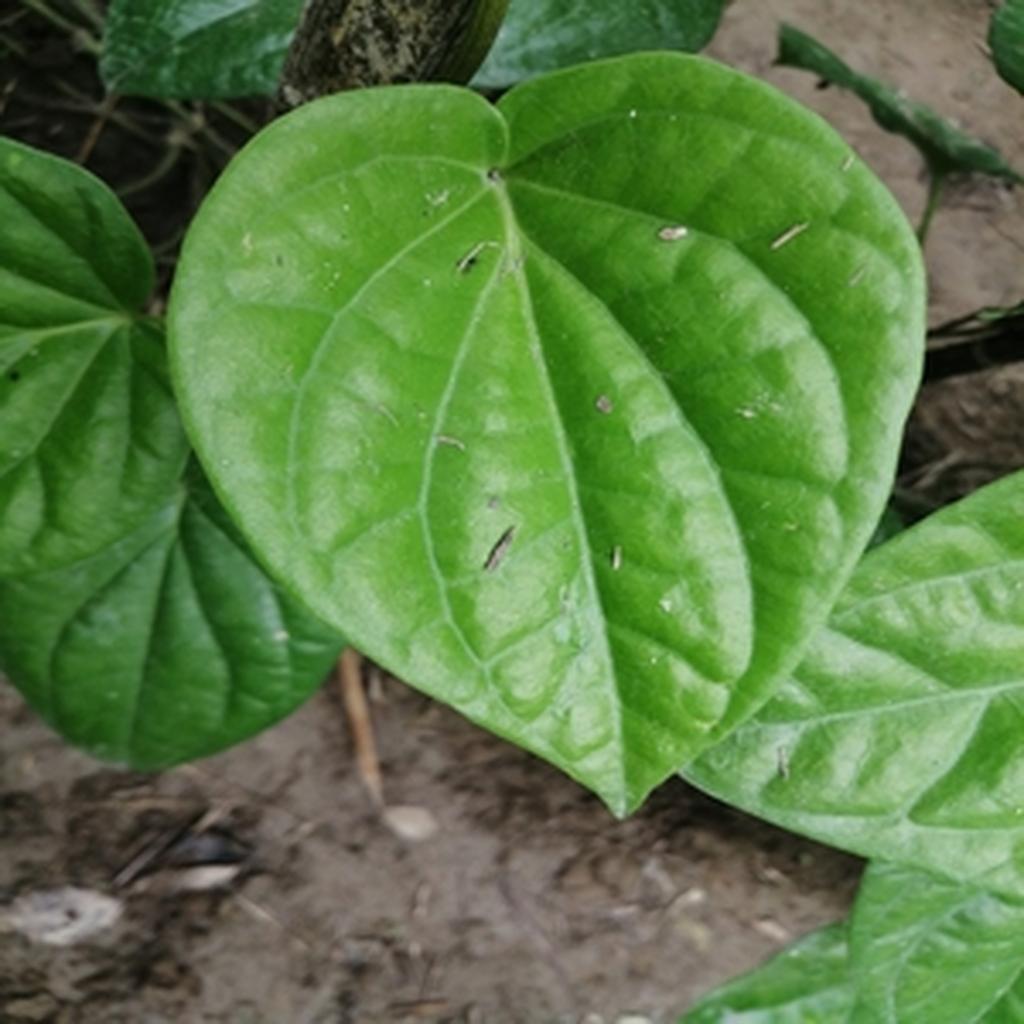
Label: Healthy_Leaf